2018 Mexican general election

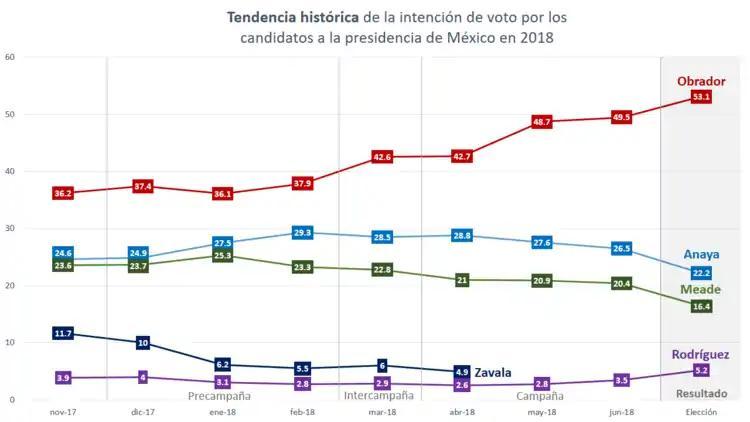
Historical trend of voting intentions for the candidates for the Mexican presidency in 2018.

The candidate put forward by the National Indigenous Congress and the Zapatista Army of National Liberation, María de Jesús Patricio Martínez (Marichuy), alleged that the process for collecting signatures to attain ballot access unfairly benefits the rich. Marichuy said, "the INE made a list of telephone makes and models so that you must have at a minimum an Android 5.0 operating system or higher and so many hours to begin with the download of the applications in the devices, we find that the list is not true; we find brands that are not included in the list and of those that are included they don’t all work. The download is tedious and can take hours." The INE declared each signature registration would take 4.3 minutes, but each actual signature registration has taken up to 16 hours, or more. 'With these "classist, racist and excluding measures," Marichuy said, you realize "that this electoral system is not made for those peoples below that govern ourselves and that the laws and institutions of the State are made for those above, for the capitalists and their corrupt political class, resulting in a big simulation." Ultimately she was not able to obtain ballot access.